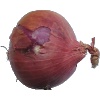
Label: Onion Red 1